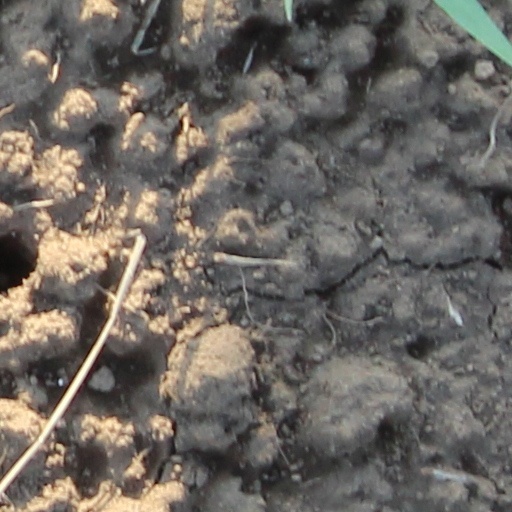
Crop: wheat